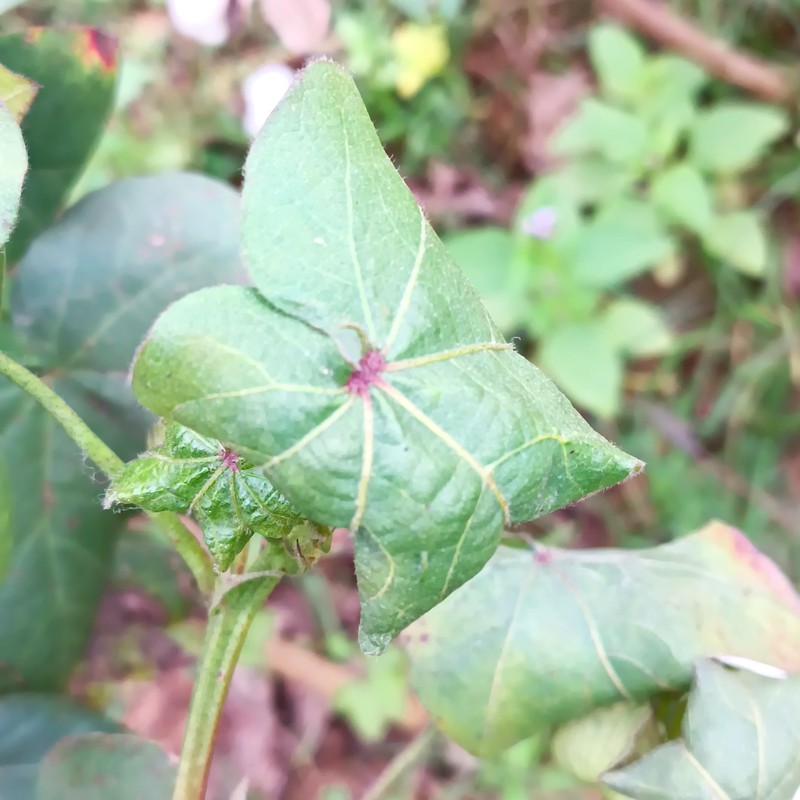
Label: Curl Virus